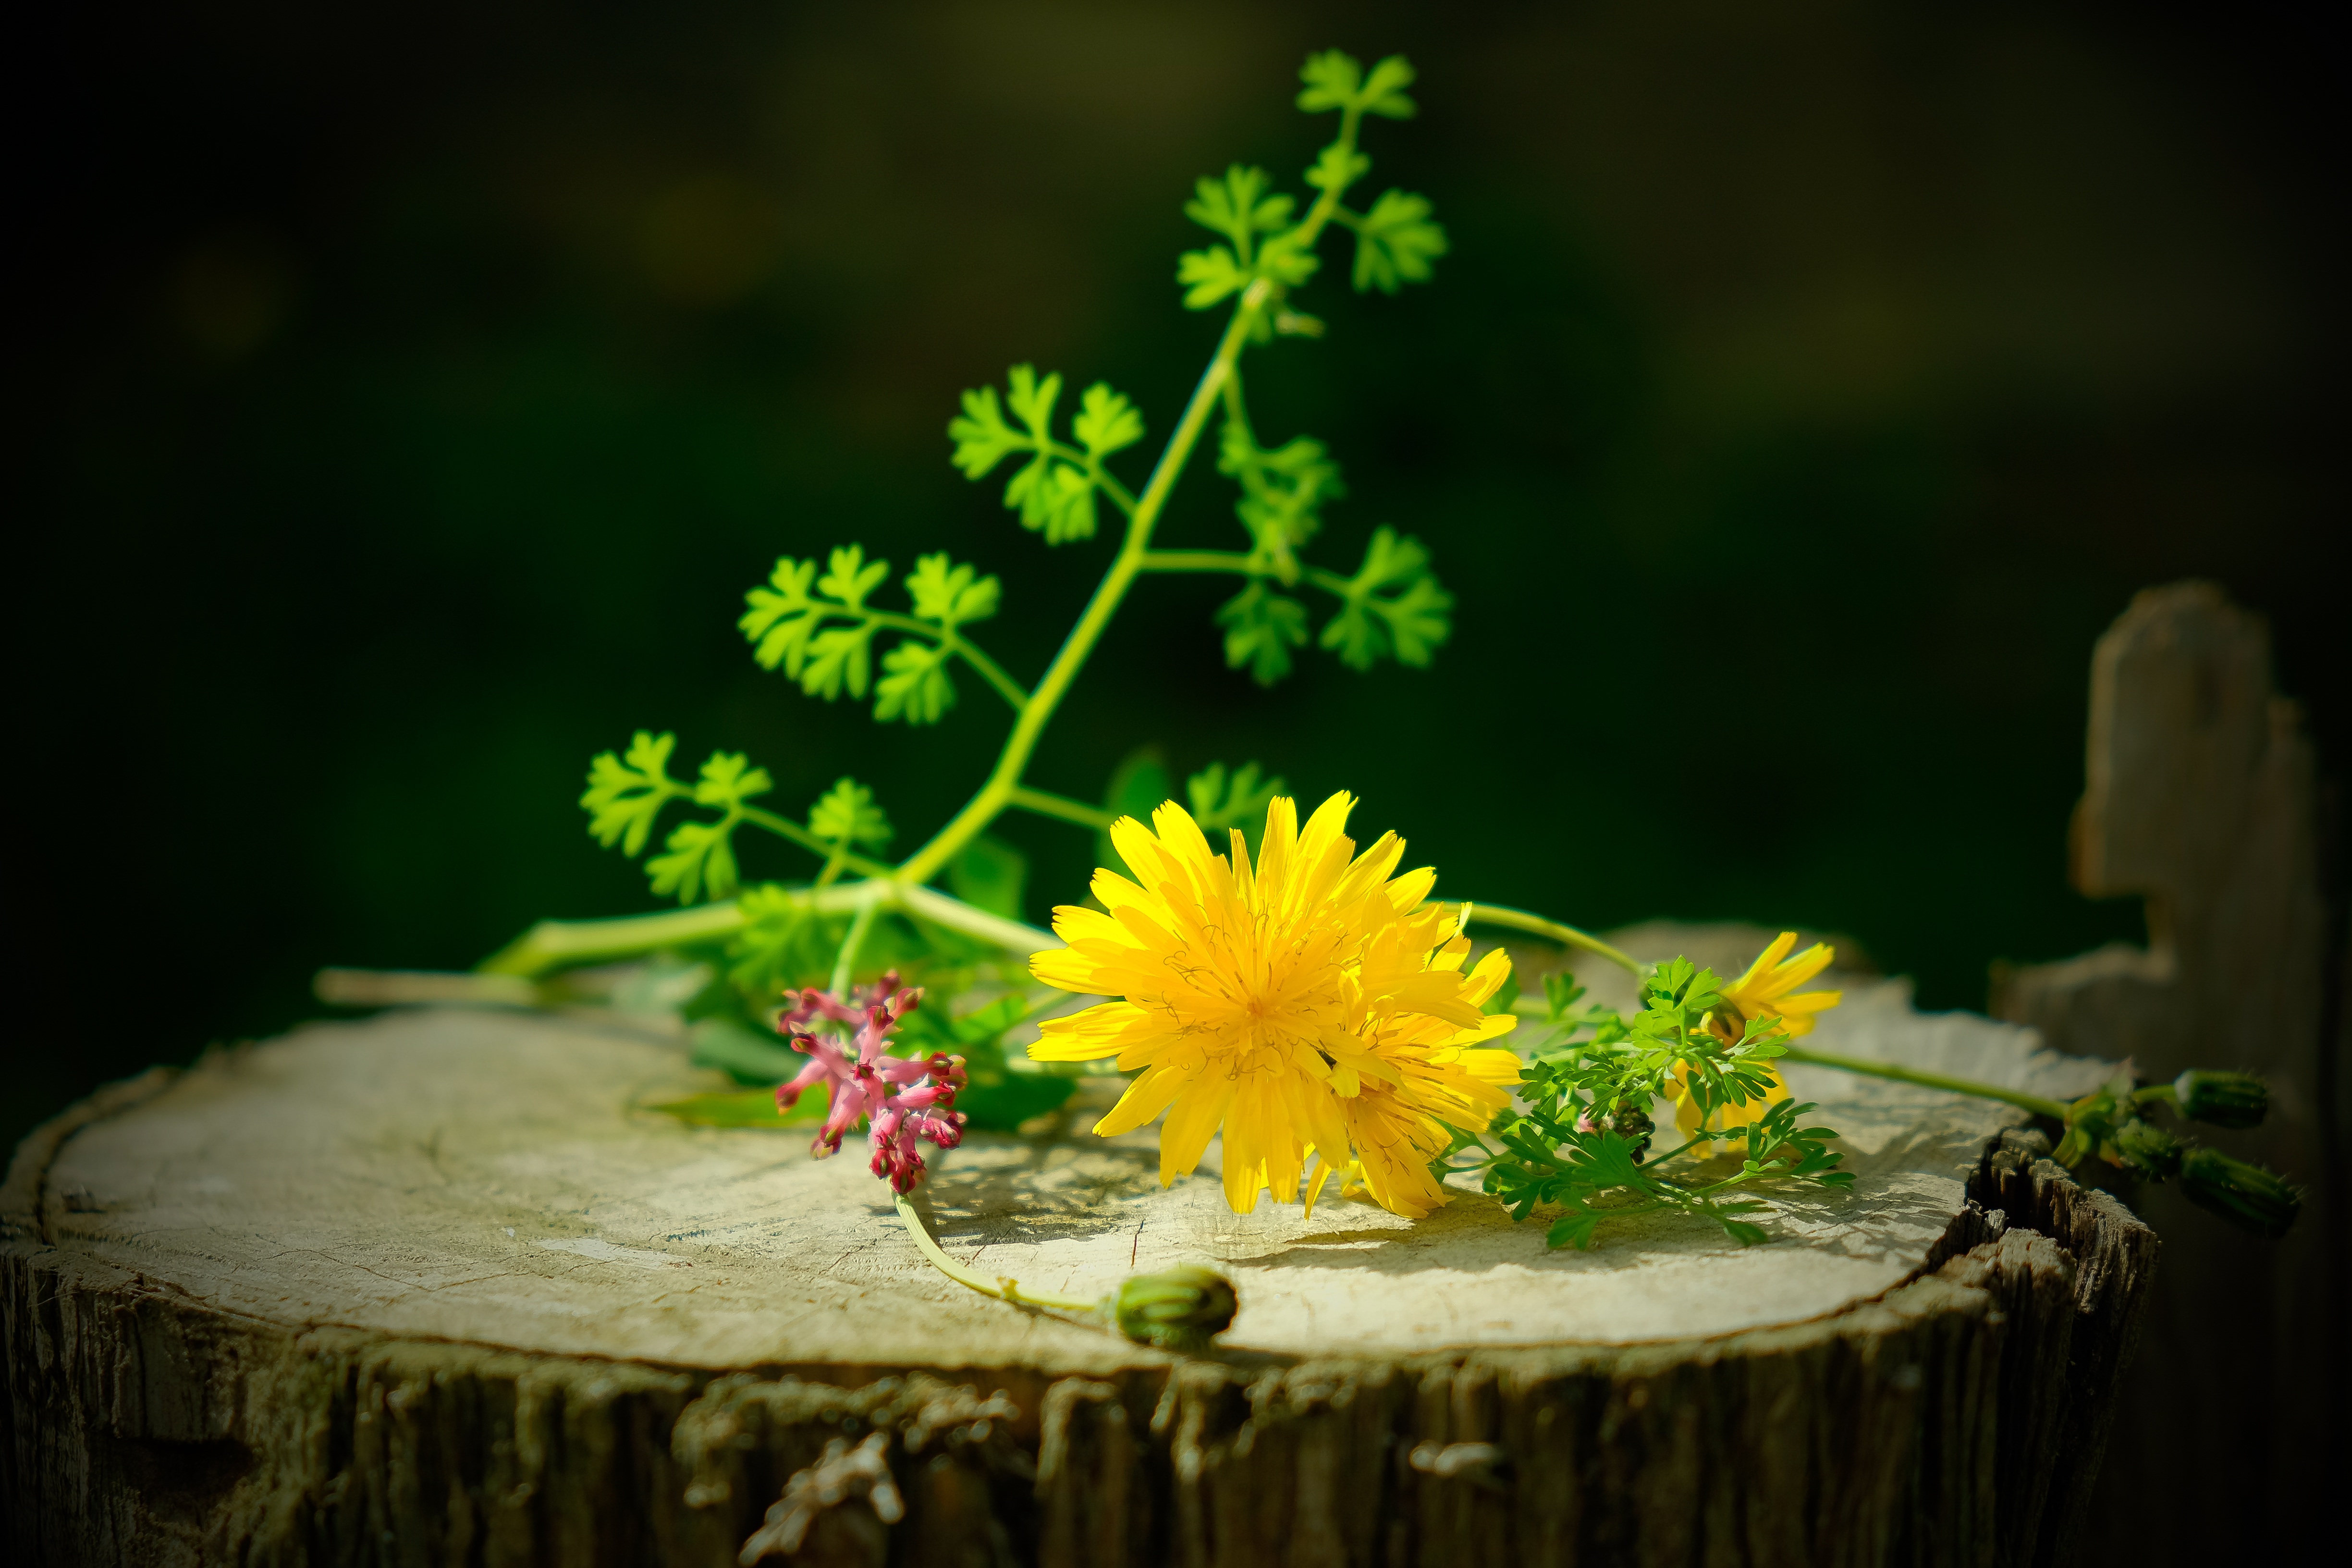
nature, light, plant, wood, night, leaf, flower, wild, green, autumn, yellow, flora, still life, wild flower, plants, flowers, wild flowers, violet, floristry, macro photography, wild herbs, plant wildlife, computer wallpaper